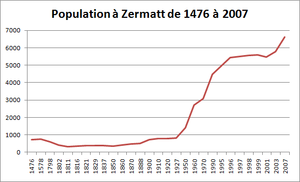
Evolution de la population de Zermatt entre 1476 et 2007
Zermatt est une commune suisse du canton du Valais, située dans le district de Viège. Il s'agit de l'une des stations de ski les plus réputées de Suisse et d'Europe, notamment en raison de l'altitude et de l'étendue de son domaine skiable, le plus haut d'Europe et l'un des plus grands d'Europe, et de sa contiguïté avec plusieurs des plus hauts sommets d'Europe, notamment le Cervin, le Liskamm, la Pointe Dufour, la Dent Blanche et le Weisshorn.